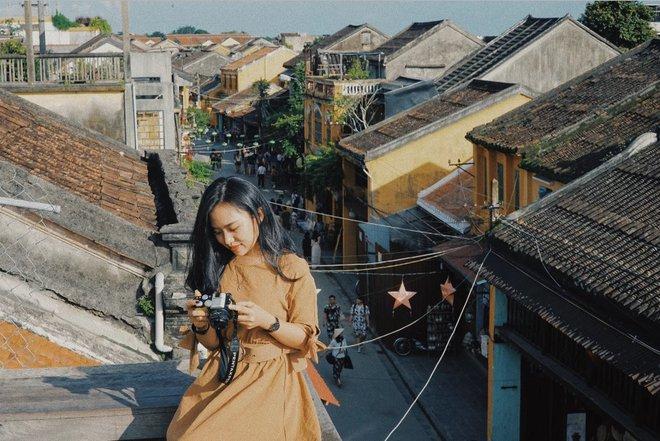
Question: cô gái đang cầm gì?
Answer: cô gái đang cầm máy ảnh